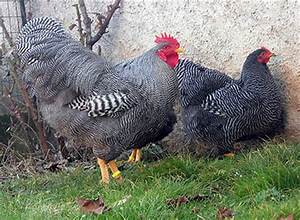
Label: chicken